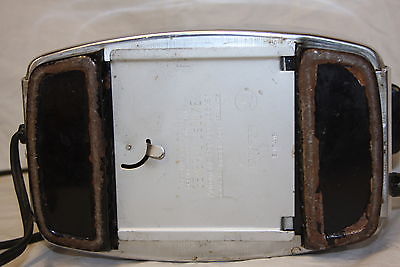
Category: toaster